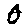
Label: 0